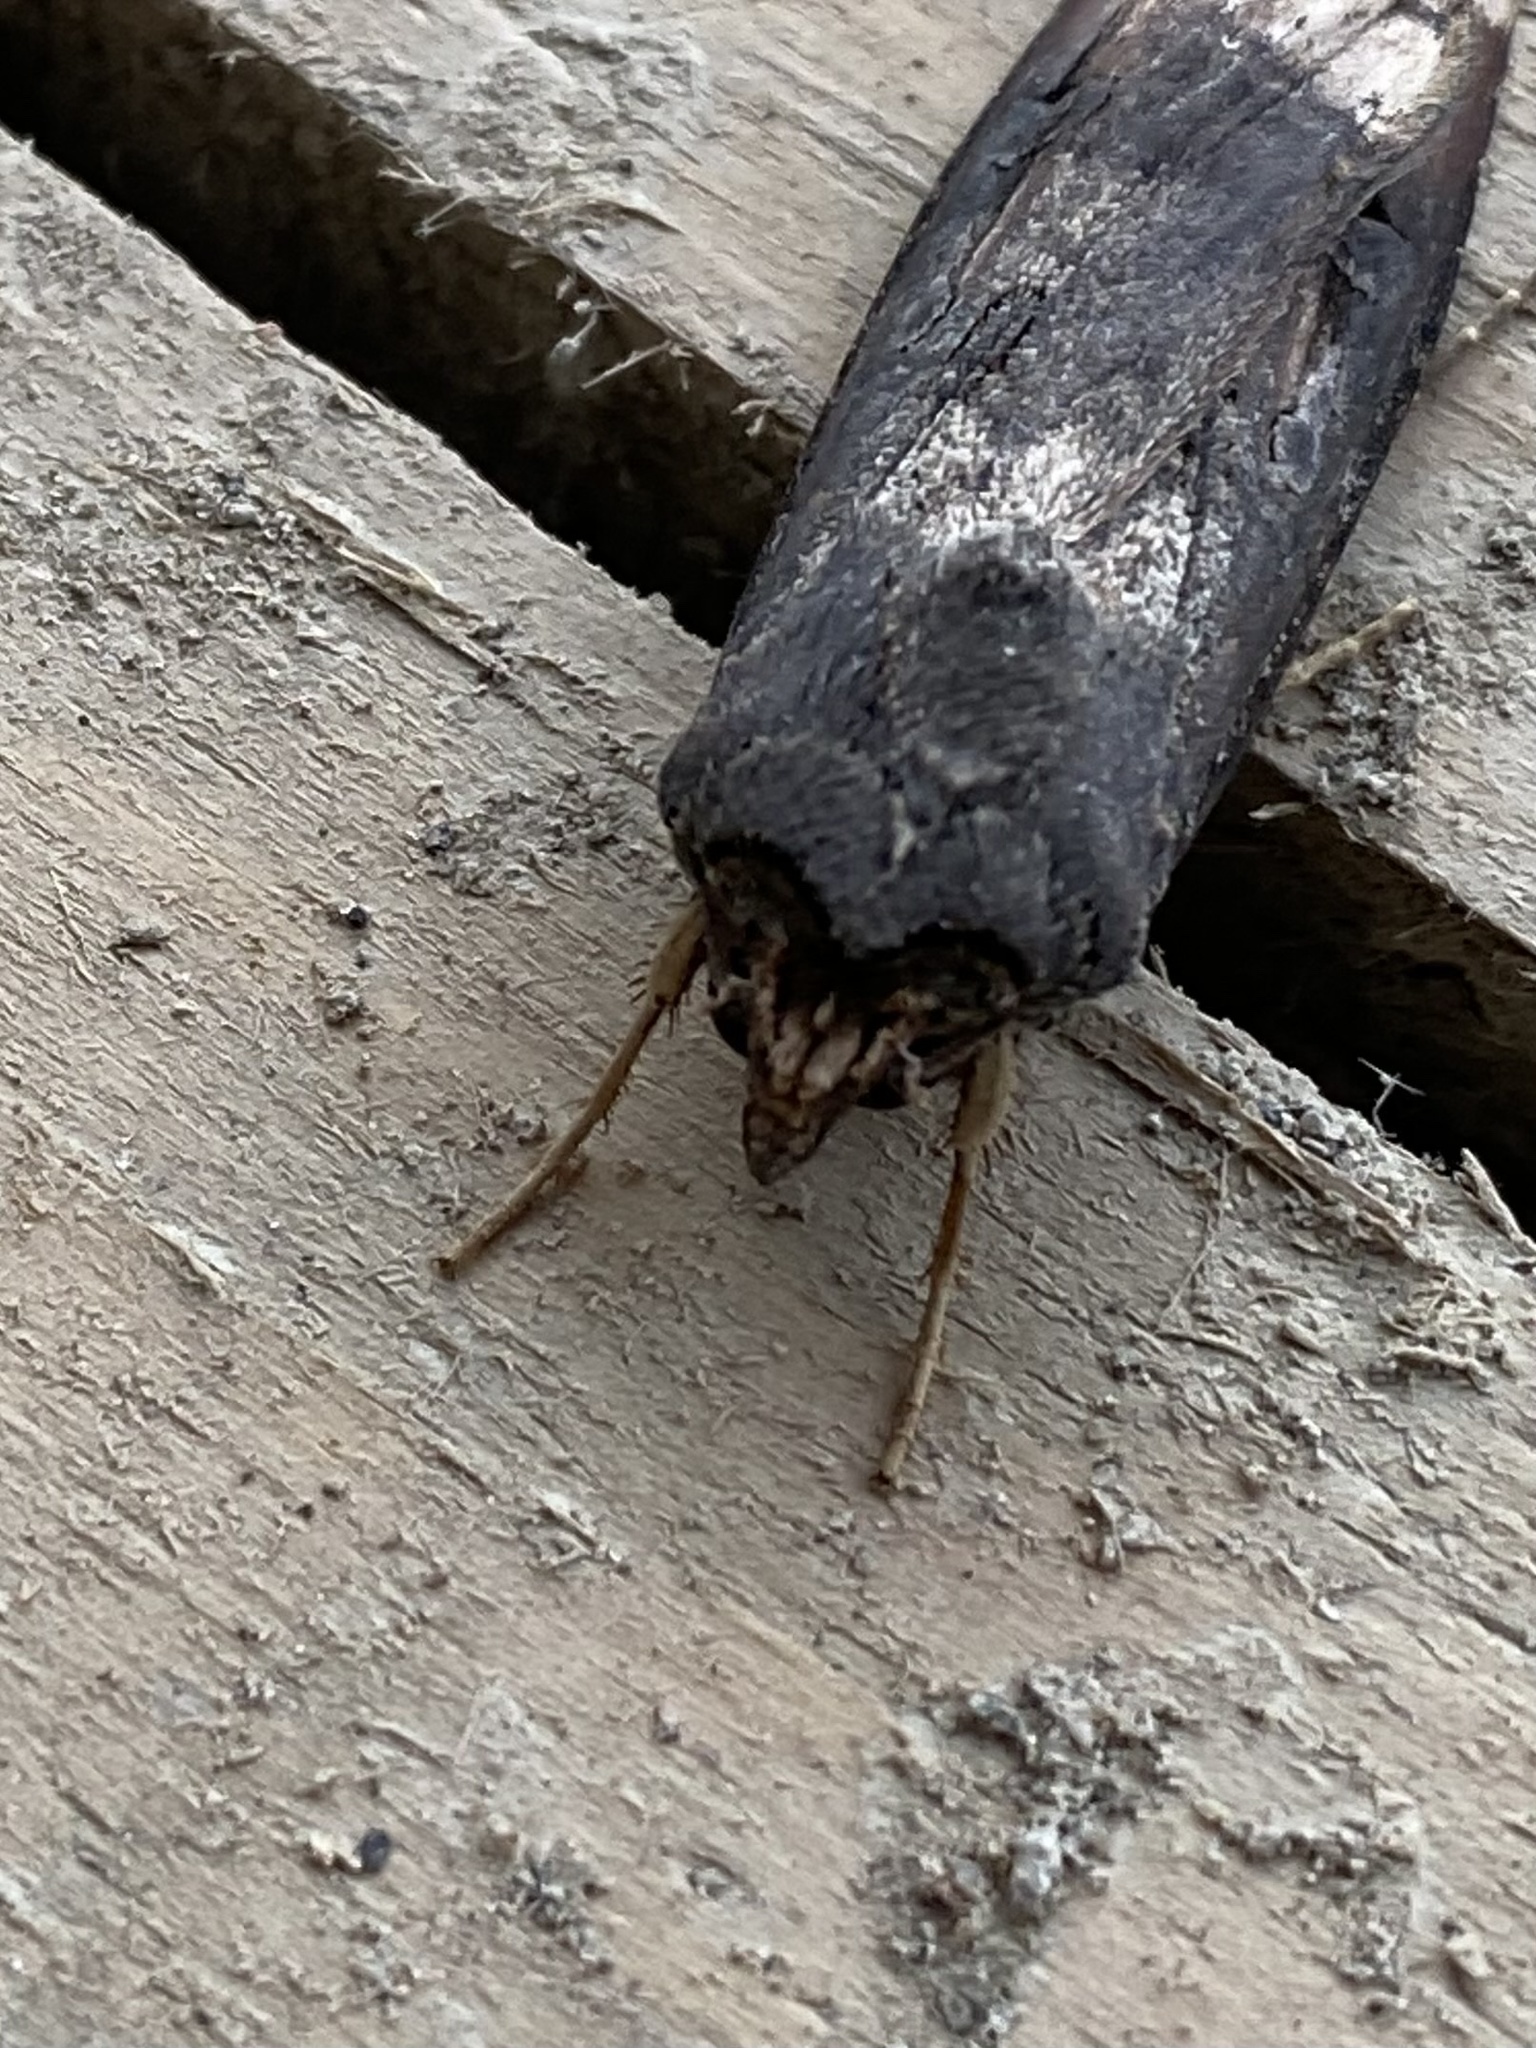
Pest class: cutworms